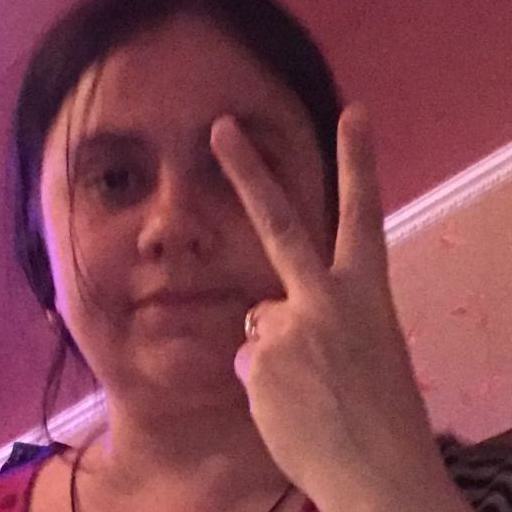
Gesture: peace_inverted